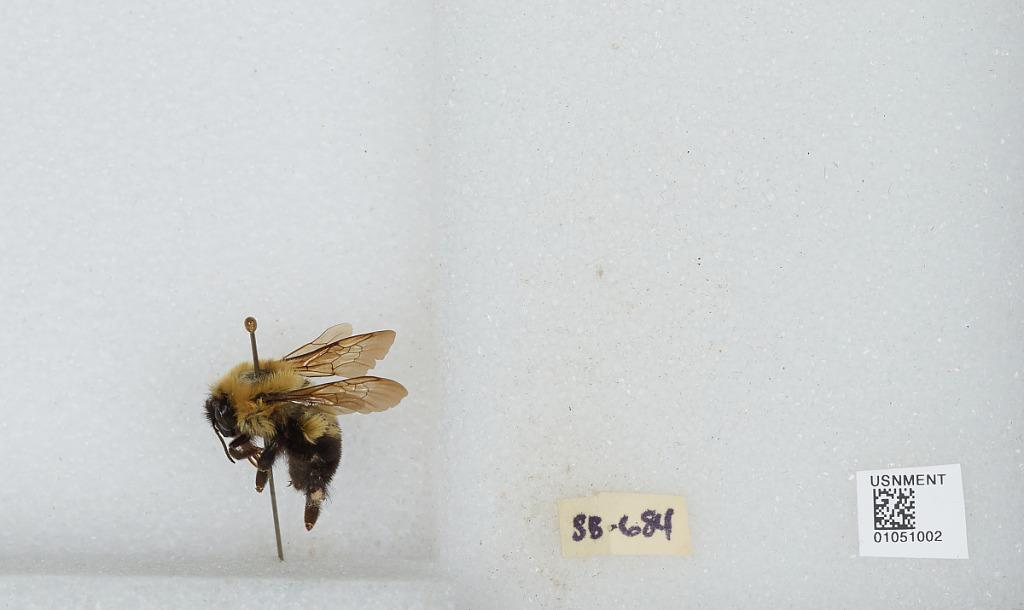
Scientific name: Bombus sp.